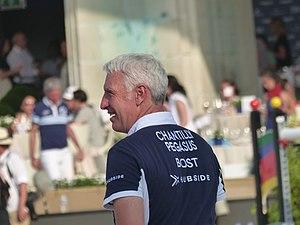
Roger-Yves Bost au Paris Eiffel Jumping 2018.
Roger-Yves Bost, né le 21 octobre 1965 à Boulogne-Billancourt, est un cavalier de saut d'obstacles français, champion d'Europe 2013 en individuel avec sa jument Myrtille Paulois et champion olympique aux Jeux olympiques d'été de 2016 sur Sydney Une Prince.